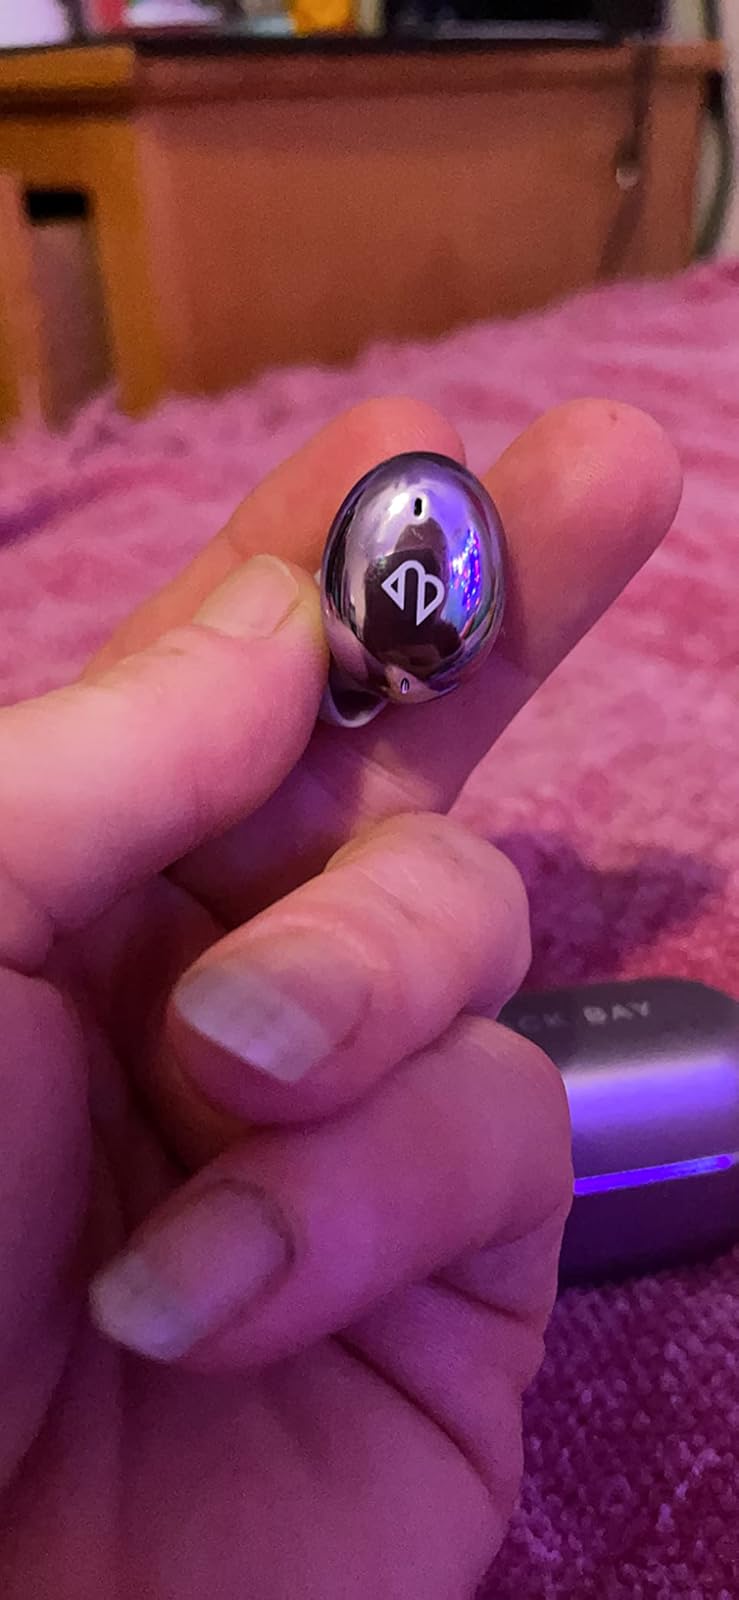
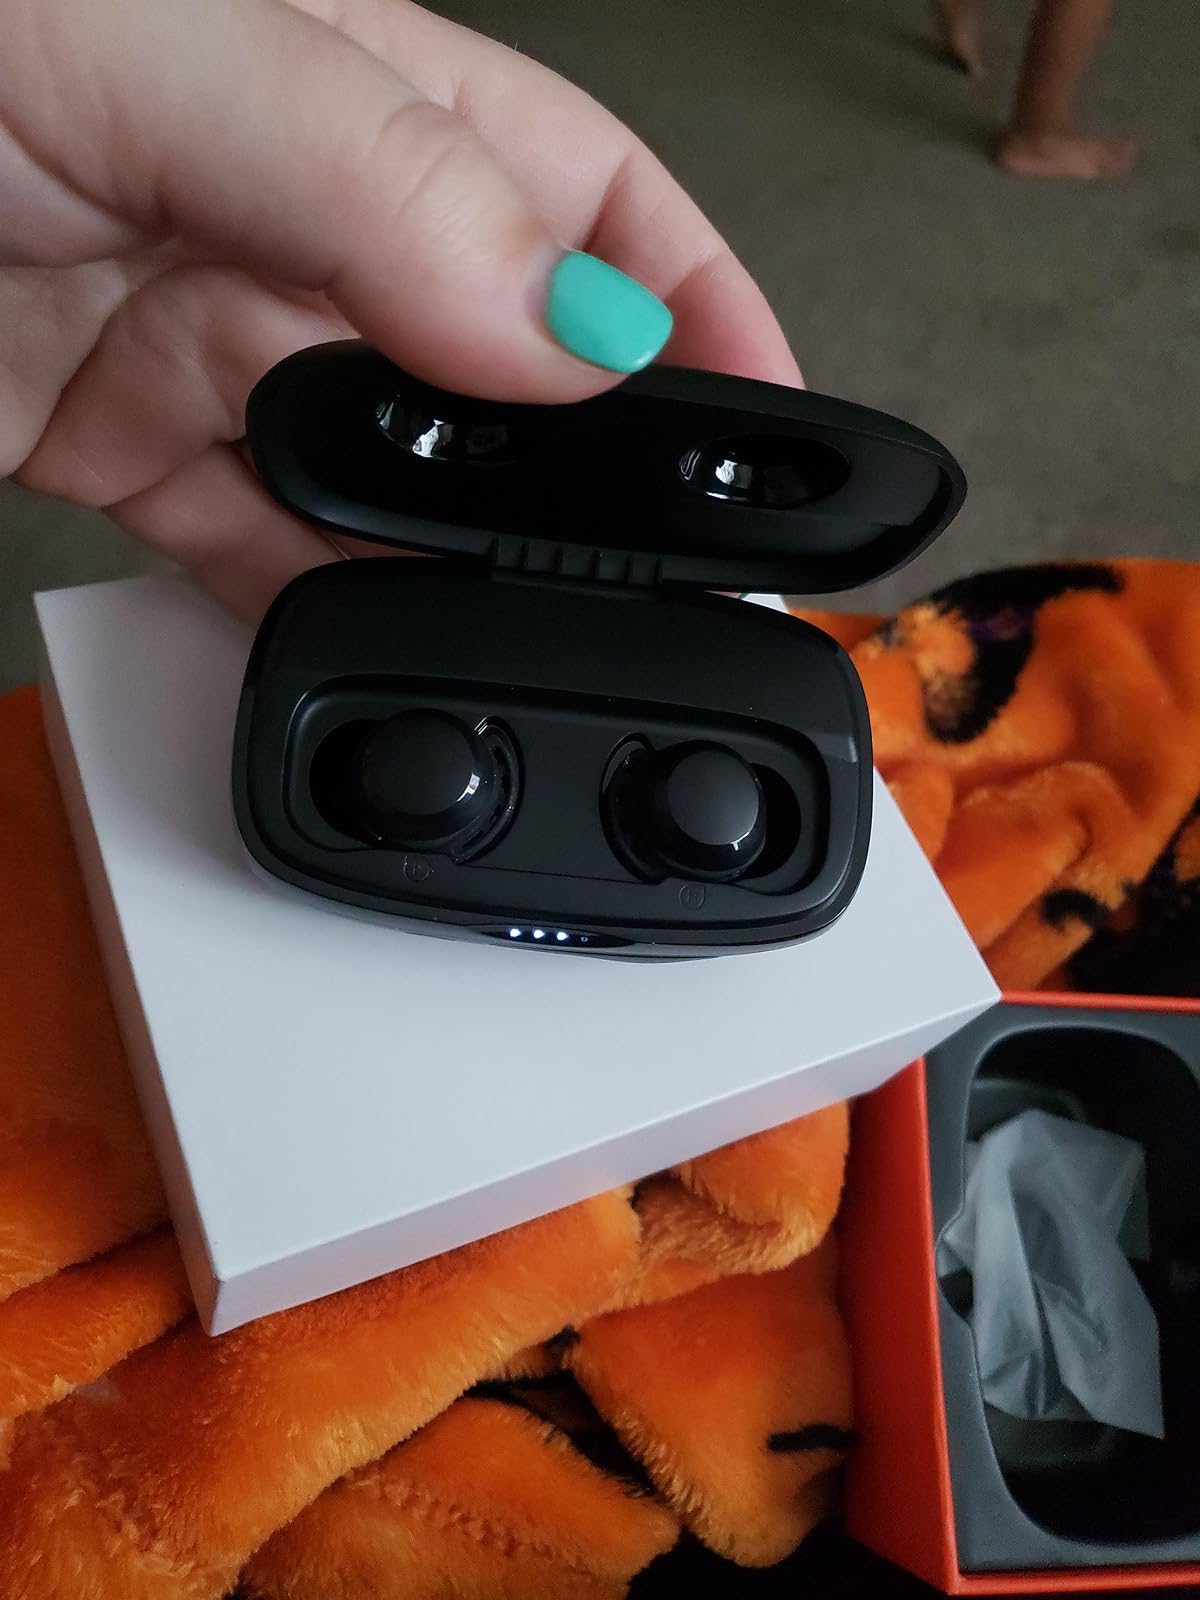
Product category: earbuds
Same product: no